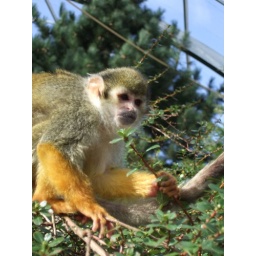
Squirrel monkey in a tree